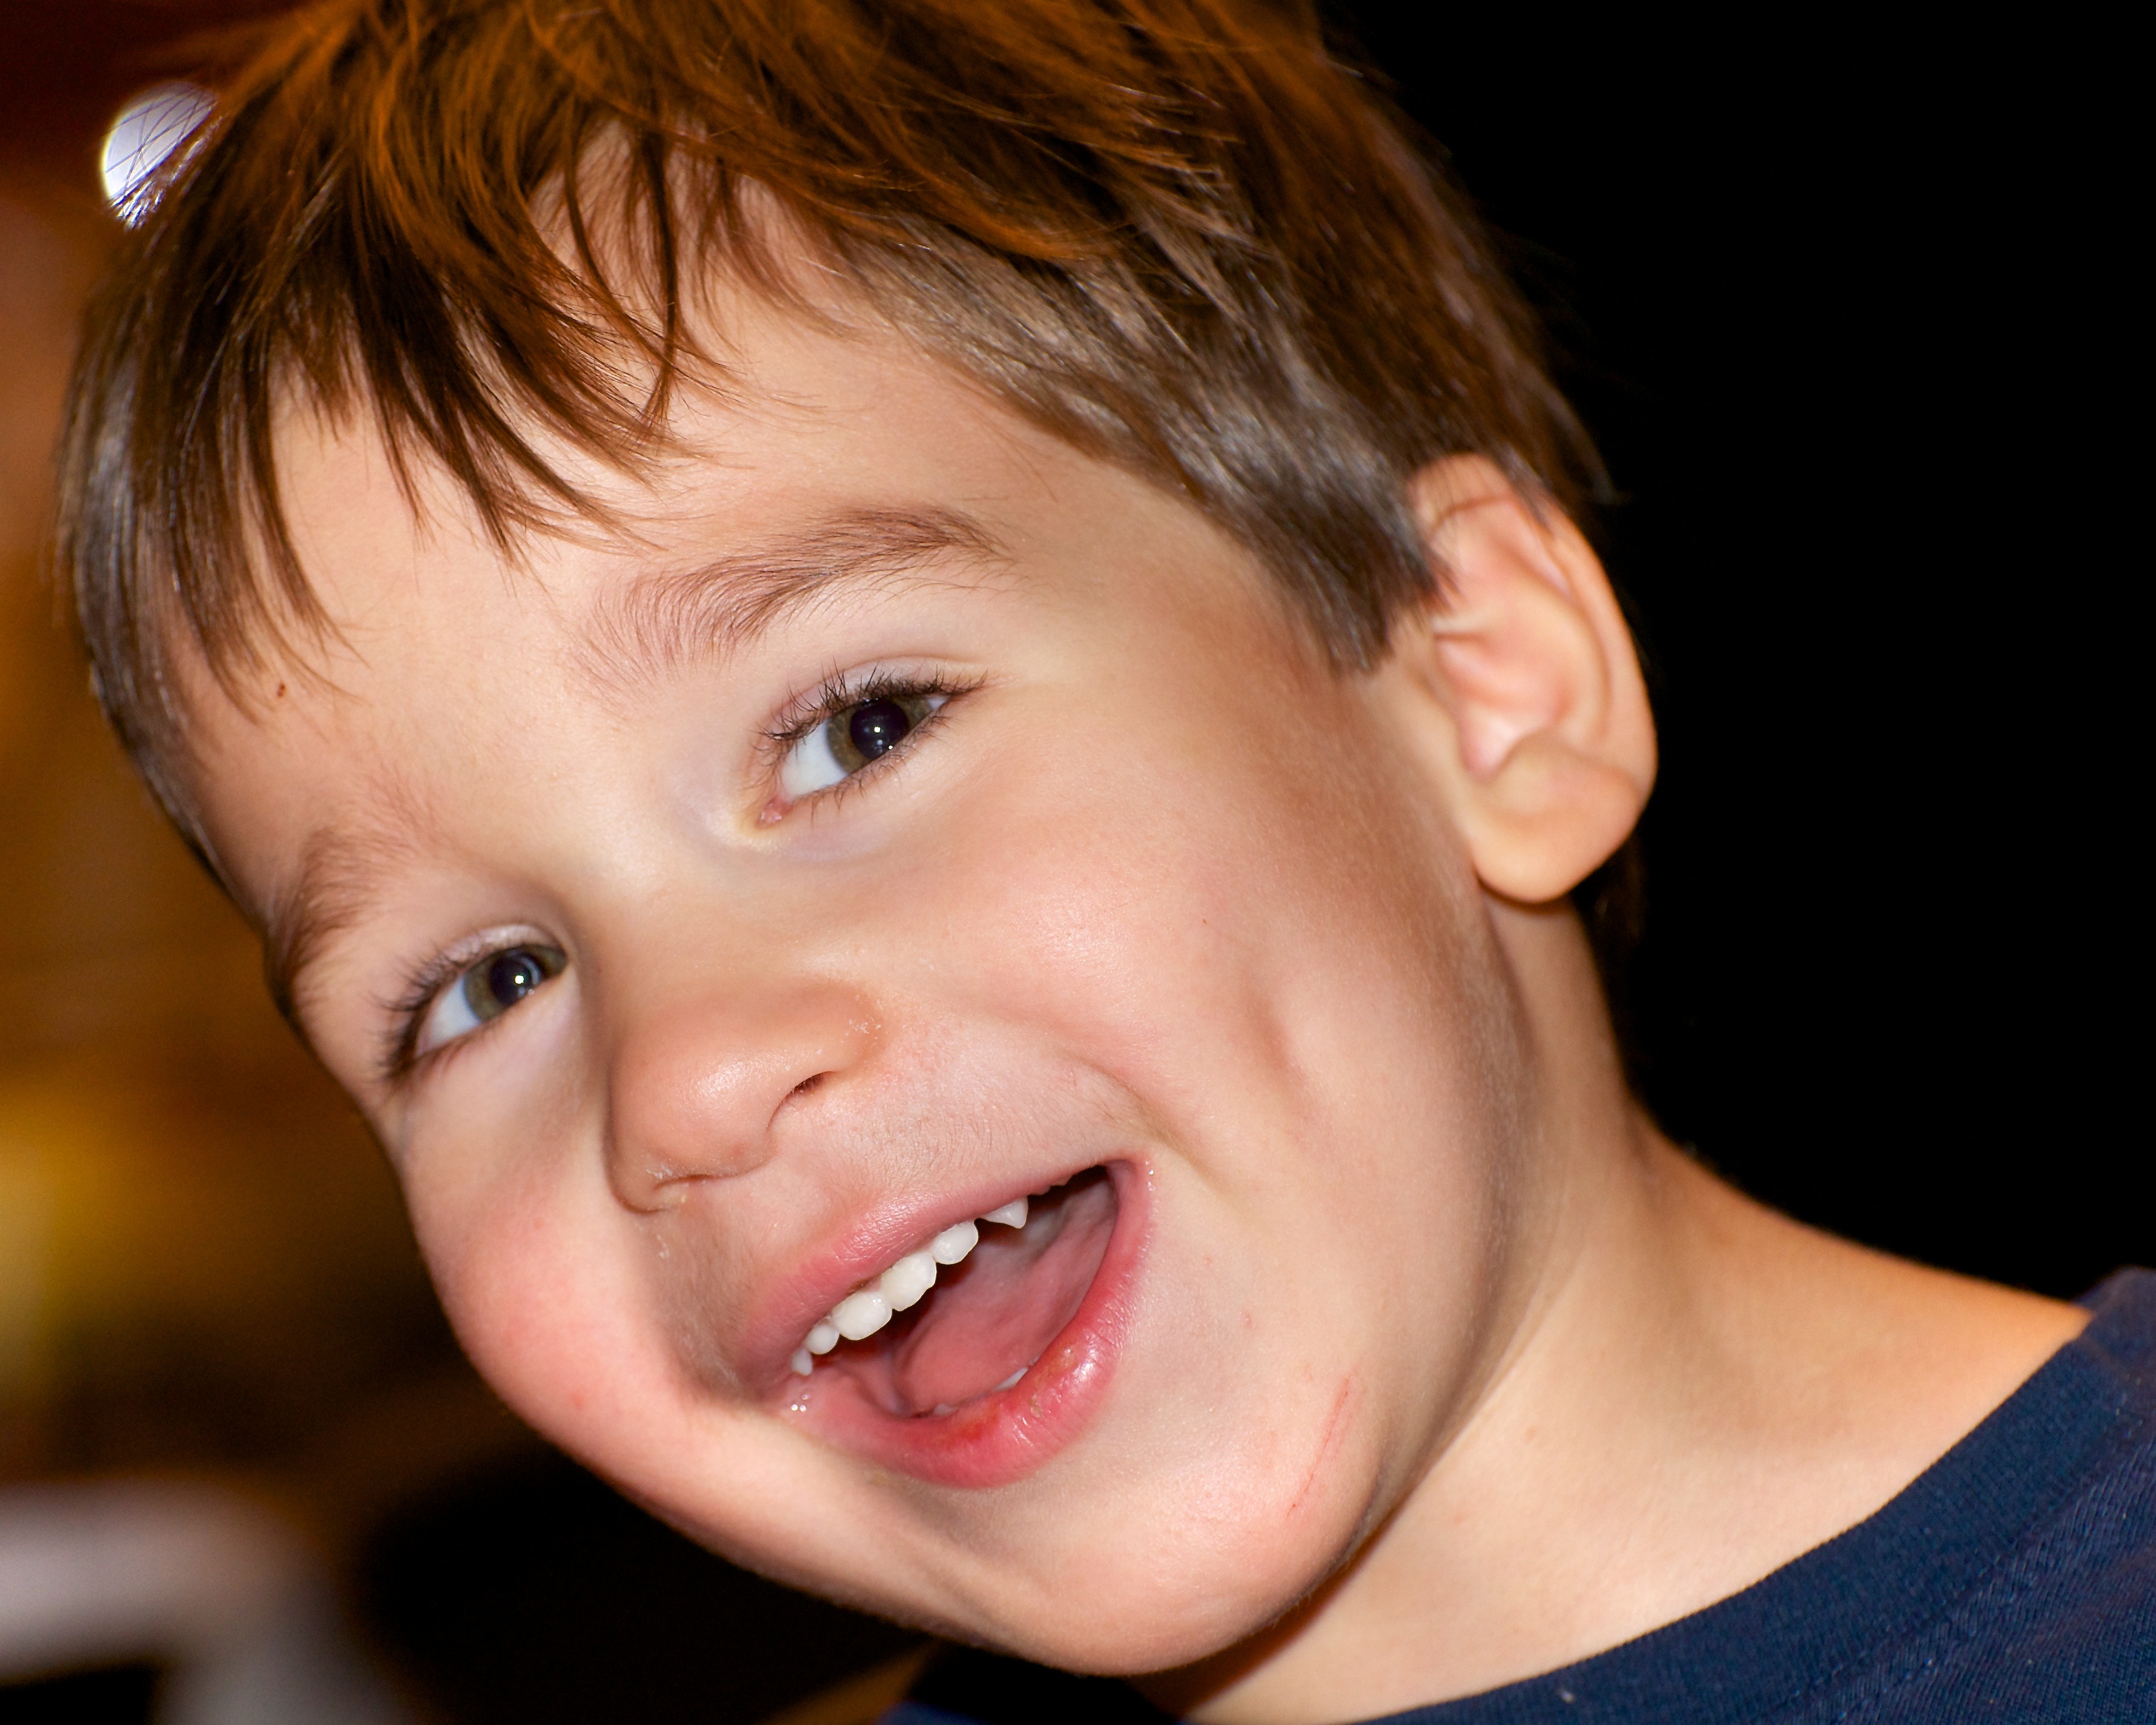
person, girl, boy, male, portrait, child, facial expression, lip, hairstyle, smiling, smile, mouth, close up, human body, face, nose, cheek, infant, toddler, eye, head, skin, angle, organ, laughter, joyful, tooth, emotion, portrait photography